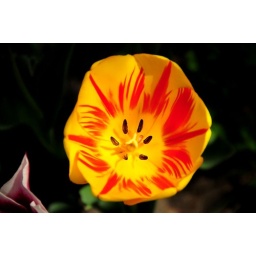
A vibrant red and yellow tulip with tiger striped pattern.Photographed by Christopher Hilp